Bird visual acuity rendering: 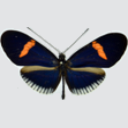
Butterfly visual acuity rendering: 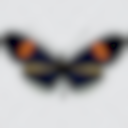
Species: erato
Subspecies: cyrbia
Sex: male
View: dorsal
Hybrid status: subspecies synonym
Locality: Balzapamba ECD BO
Coordinates: -1.783, -79.167